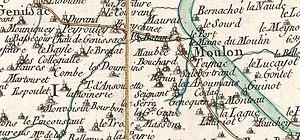
Carte Cassini 1774 (Moulon)
La tour d'Ansouette ou tour d'Ansoeta est une maison forte du XIVᵉ siècle qui se trouve sur la commune de Moulon, dans le département de la Gironde, en France. Le bâtiment a été inscrit aux monuments historiques le 1ᵉʳ mars 1966.